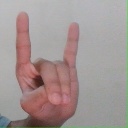
अक्षर: श